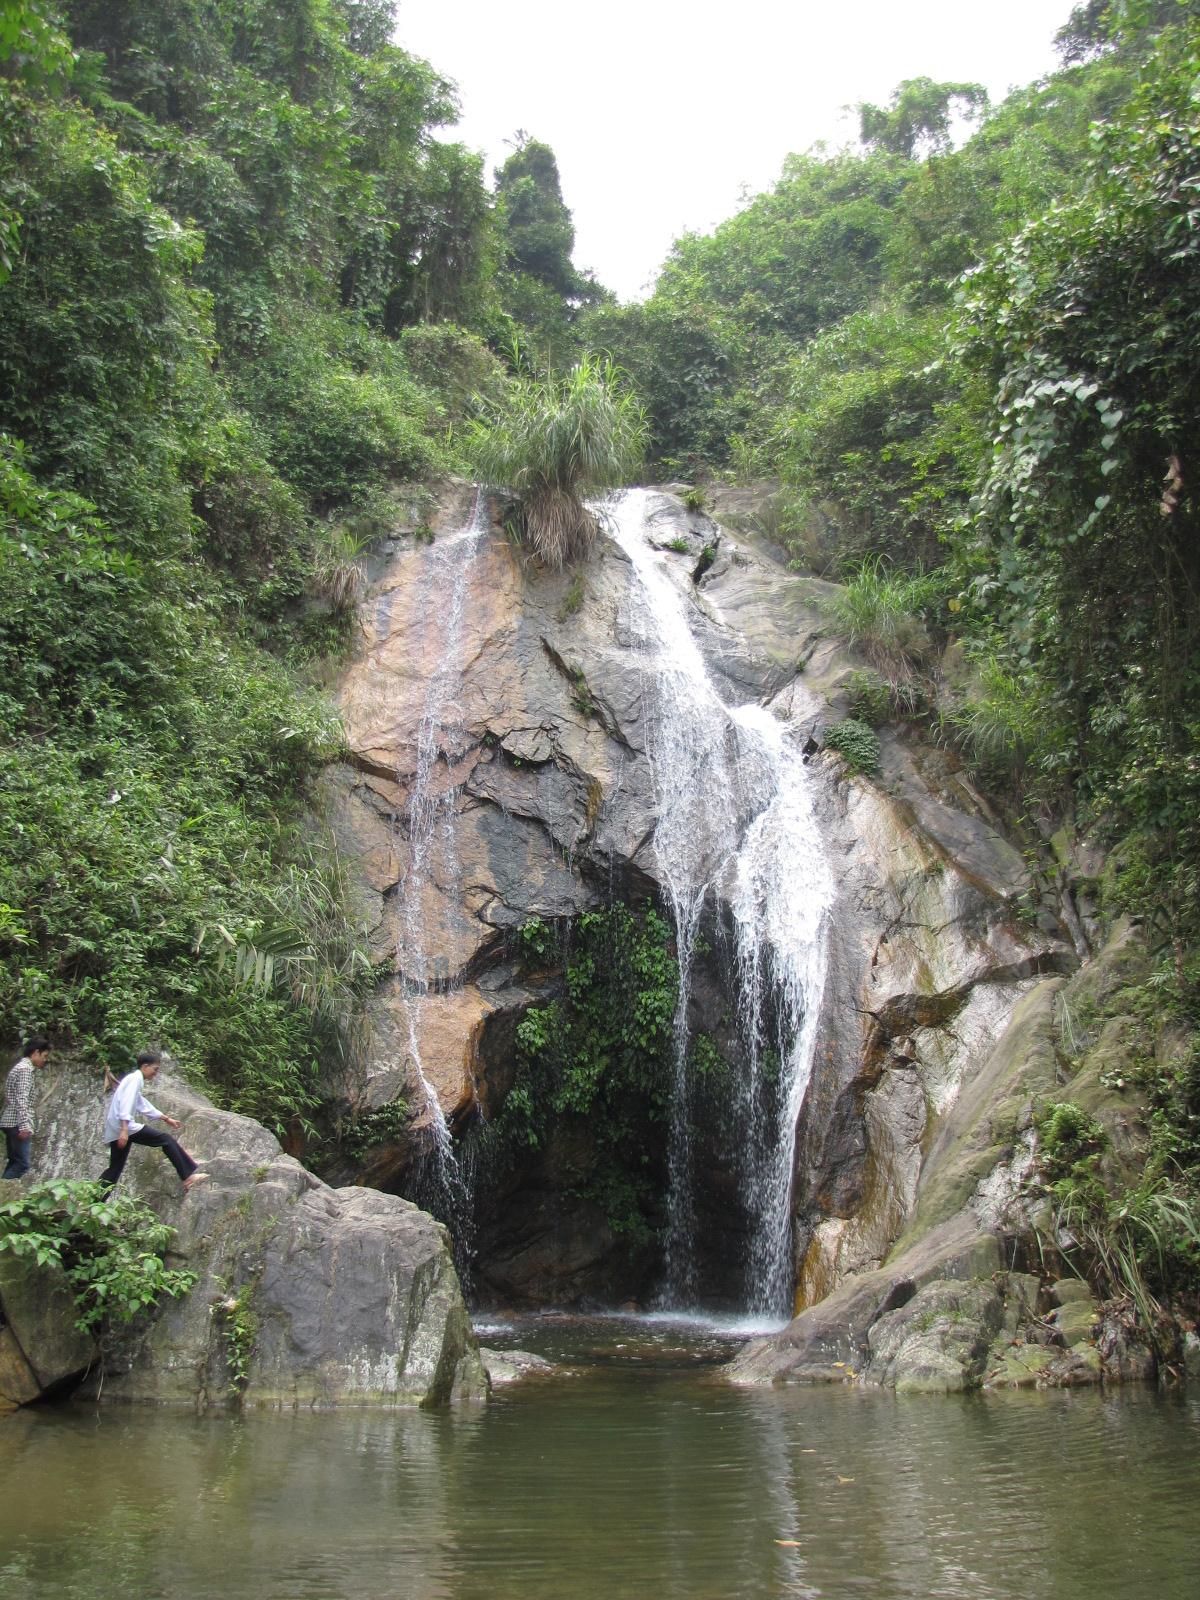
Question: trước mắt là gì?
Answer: trước mắt là một con thác nhỏ